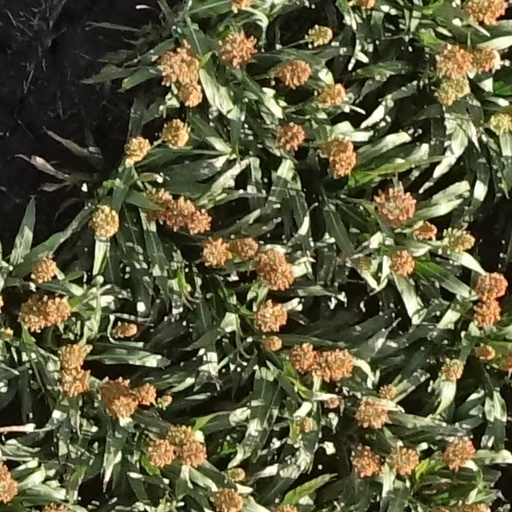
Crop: sorghum